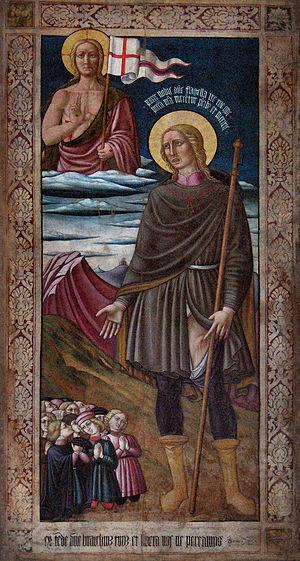
Pier Antonio Mezzastris ou Pierantonio Mezastris est un peintre italien de la Renaissance appartenant à l'école ombrienne.